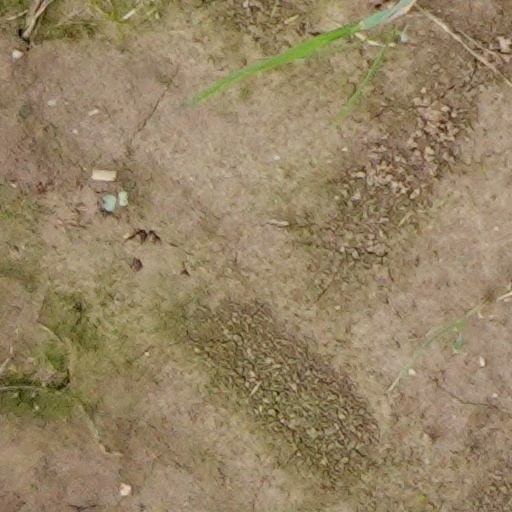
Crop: wheat